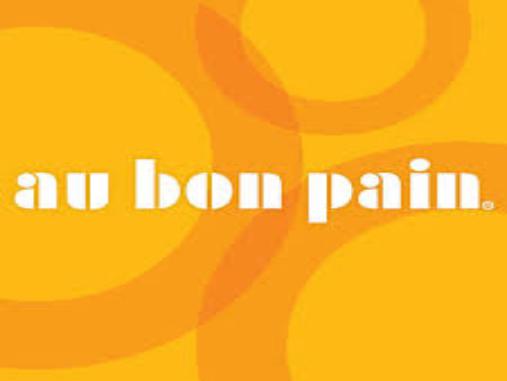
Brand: Au Bon Pain
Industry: Food